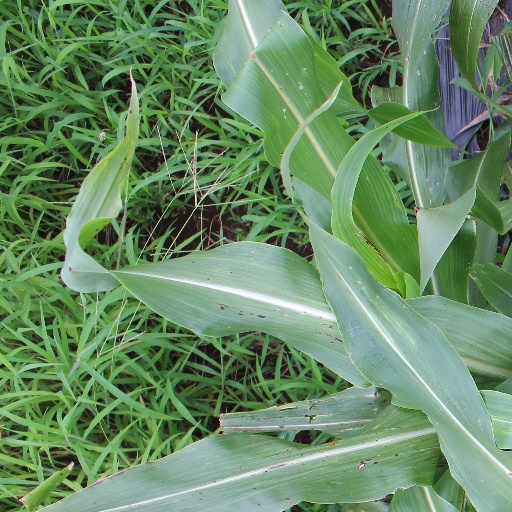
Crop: sorghum